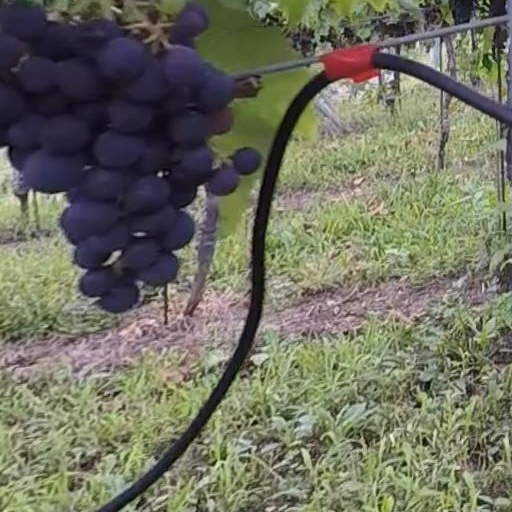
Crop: grape